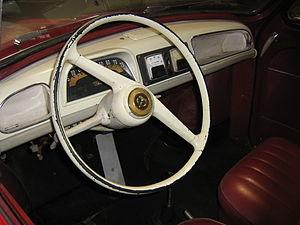
La Henney Kilowatt est une voiture électrique créée en 1959 aux États-Unis sur la base de châssis Renault Dauphine. Elle fut la première voiture électrique moderne, précurseur de véhicules électriques plus récents comme l'EV1 de General Motors. Elle utilisait un système de propulsion électrique comportant un moteur à balais General Electric et une commande électromécanique à base de relais et de résistances.